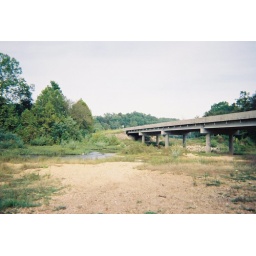
The bridge over Castor River. Our old swimming hole.